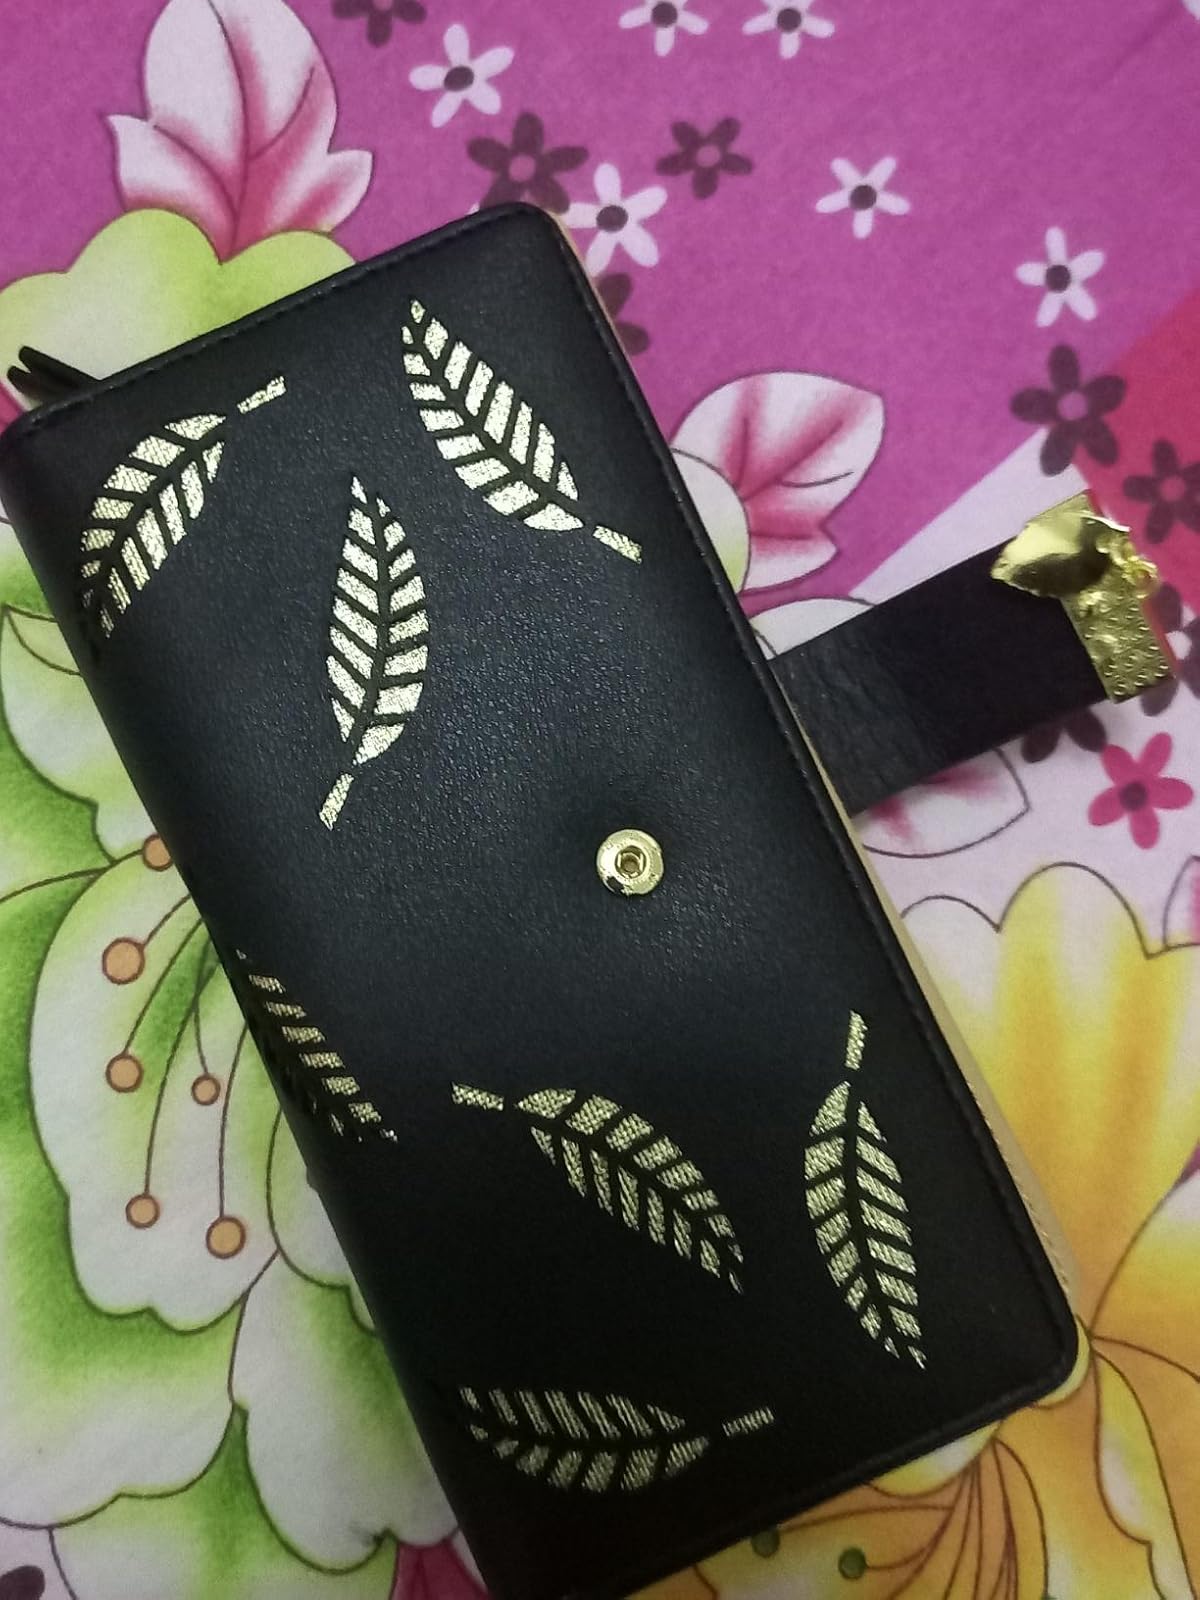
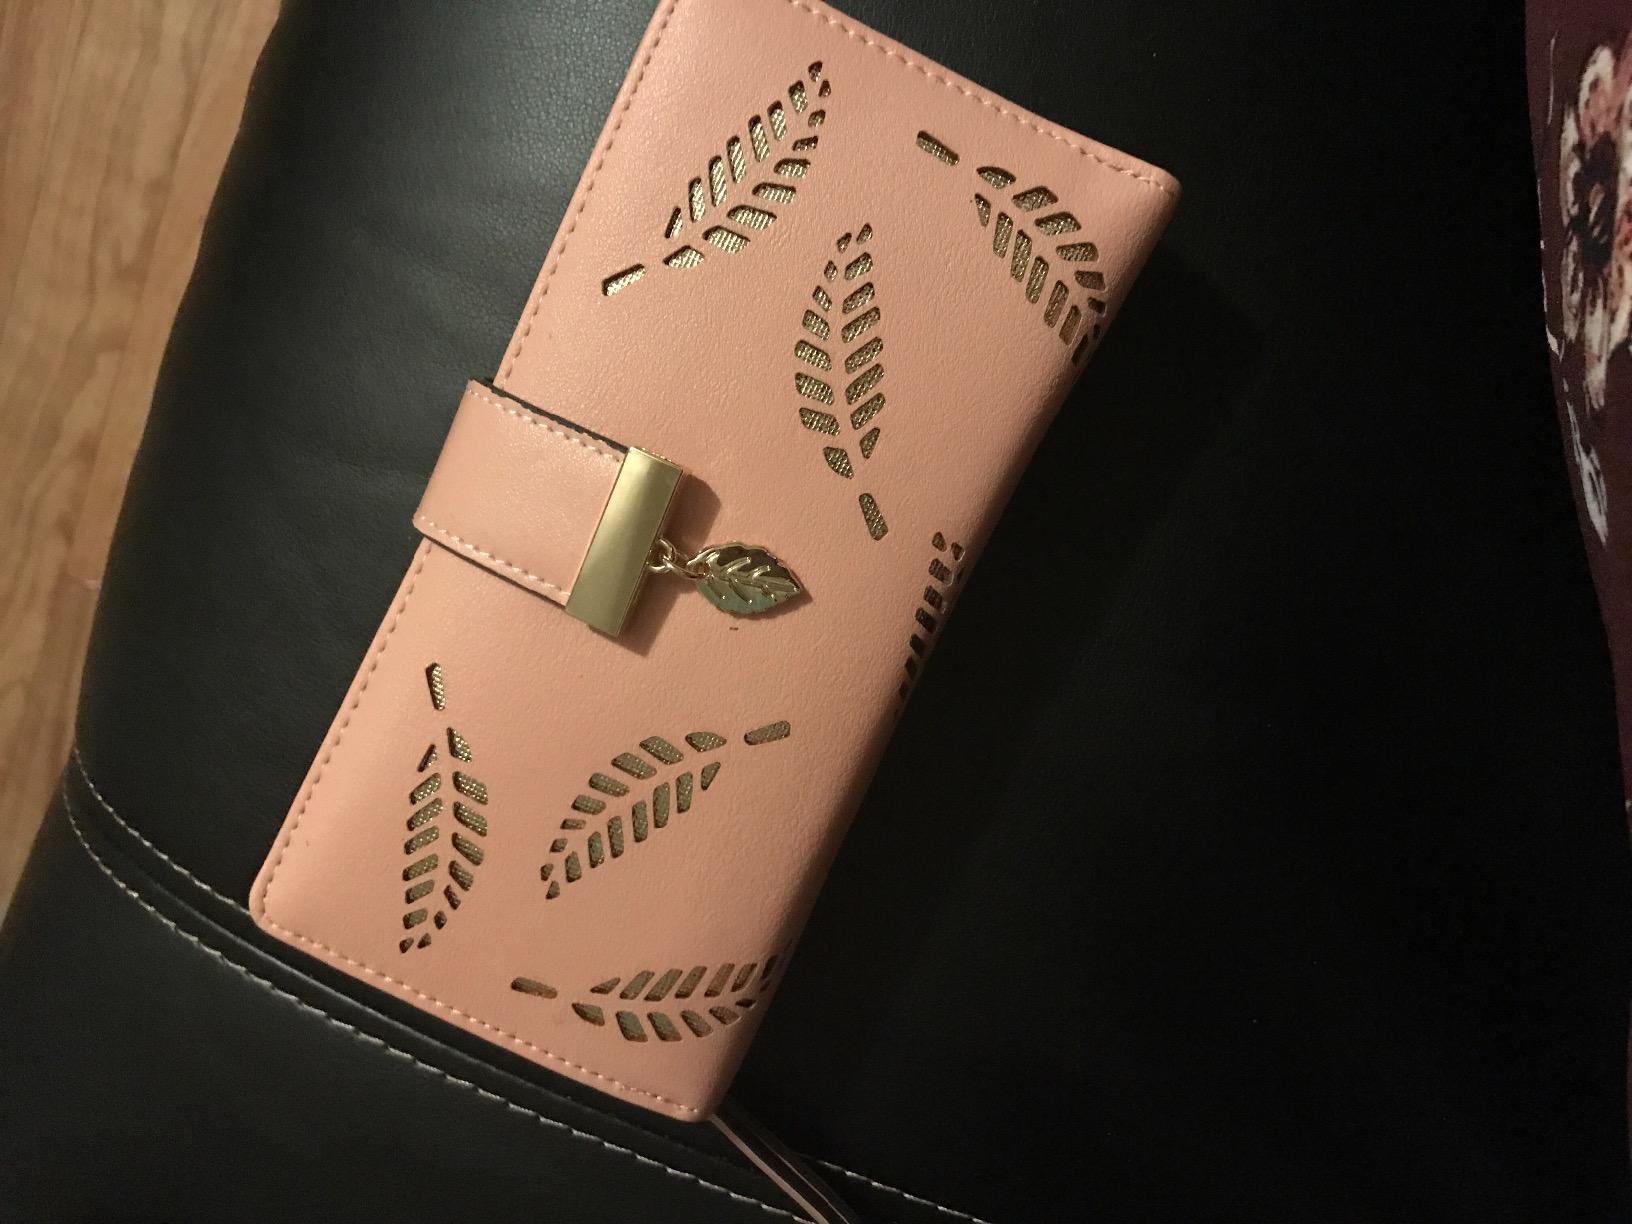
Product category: accessories_handbag
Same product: no